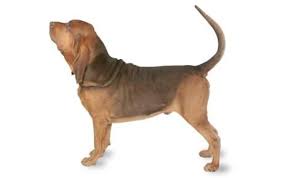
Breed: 207-n000044-bloodhound